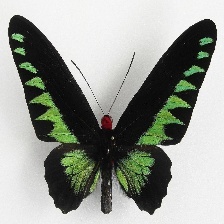
Species: BROOKES BIRDWING